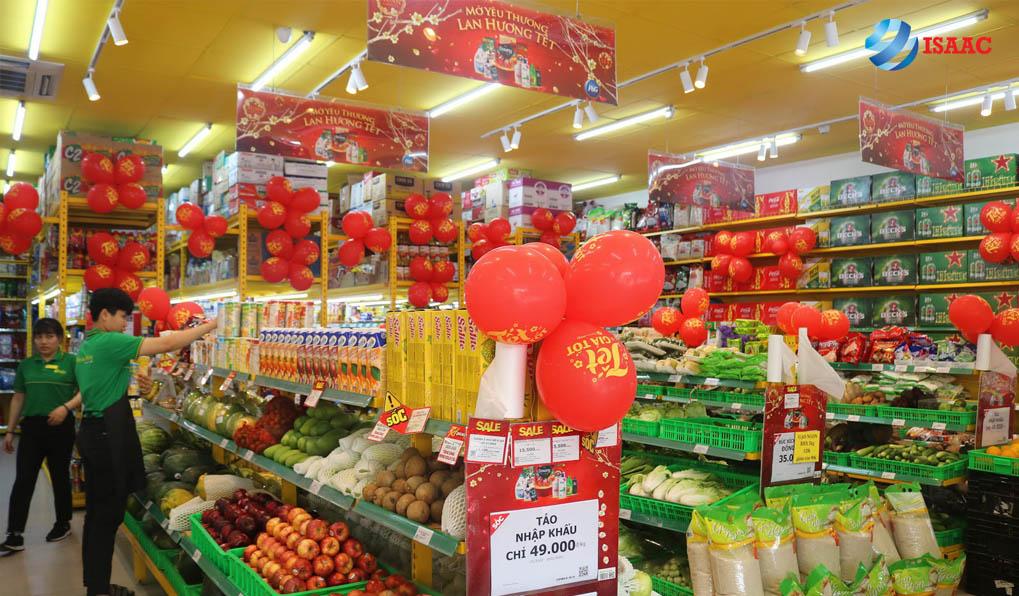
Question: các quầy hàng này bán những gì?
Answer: bán các loại trái cây, hàng nông sản